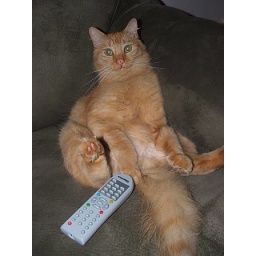
Harry controls the TV in our house